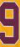
Number: 9